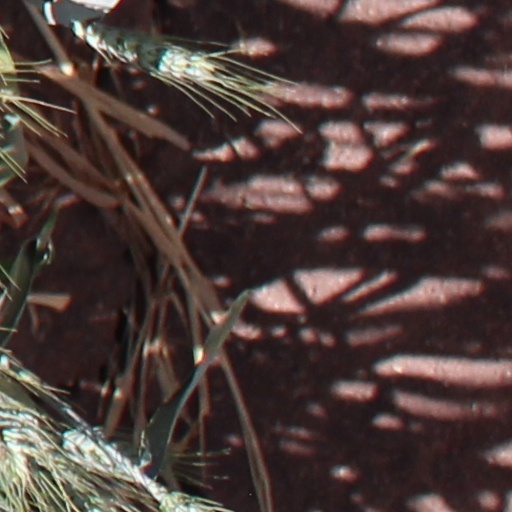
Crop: wheat